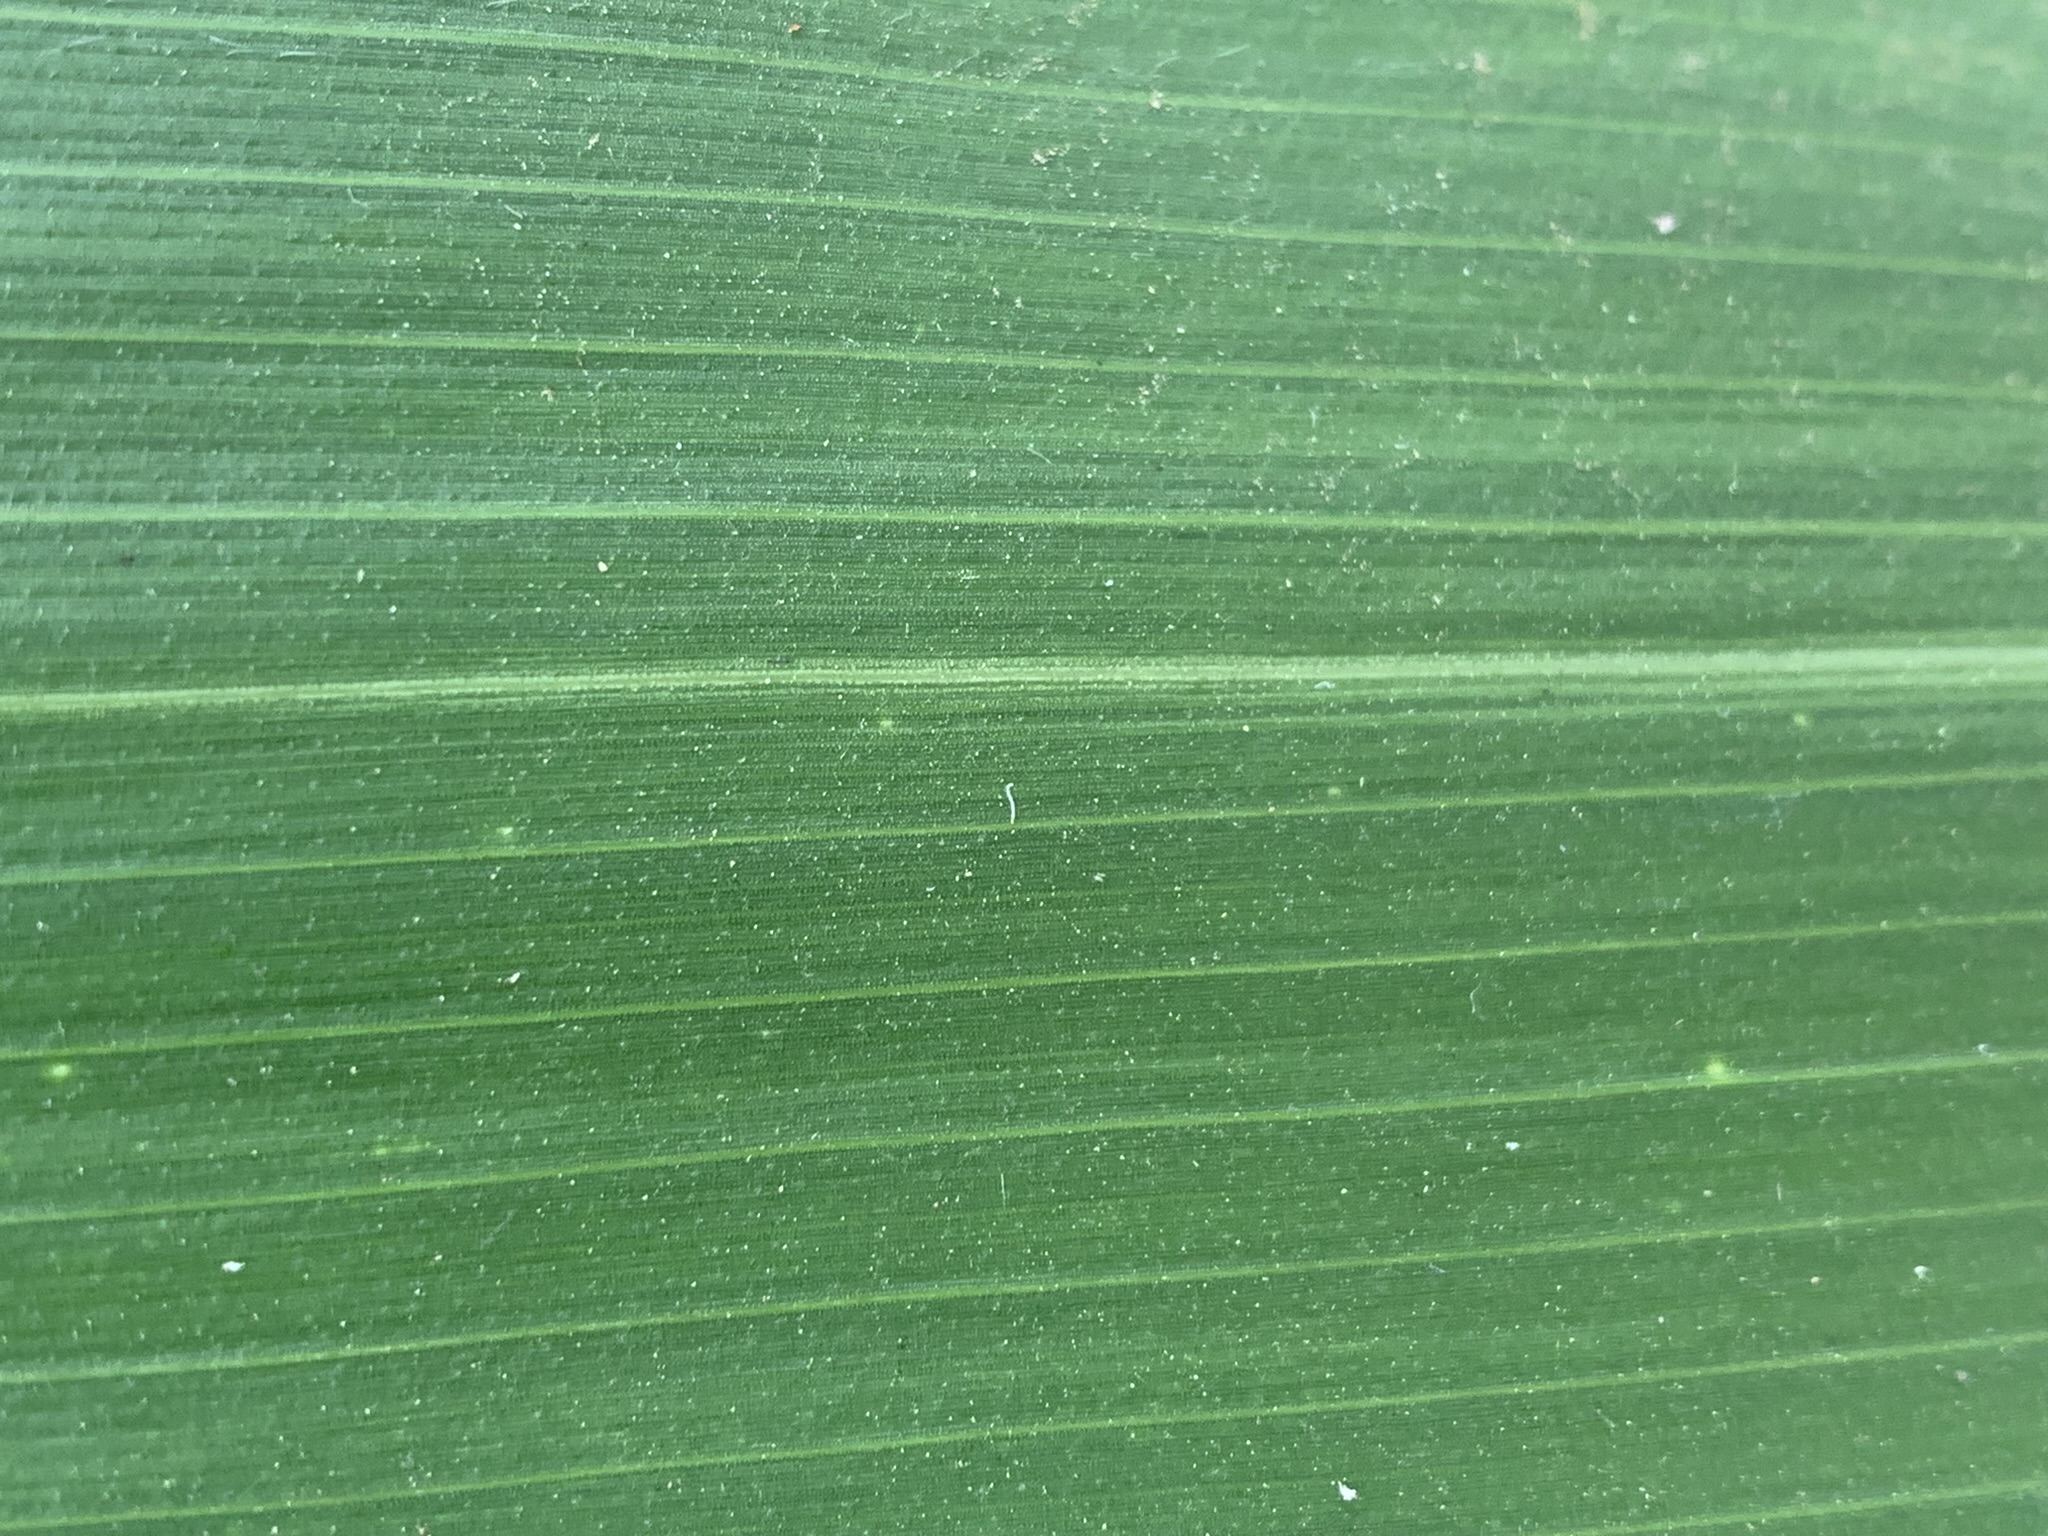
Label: Healthy